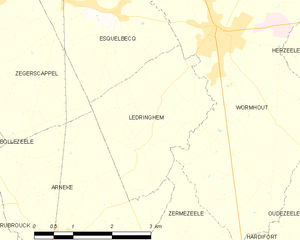
Ledringhem est une commune française, située dans le département du Nord en région Hauts-de-France.